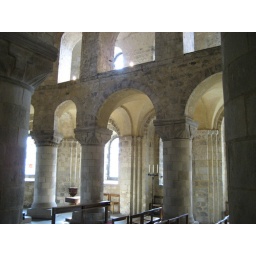
little chapel in the white tower